November Project

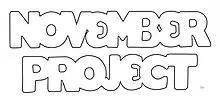
Logo of the November Project

The November Project is a free, open-to-the-public exercise group founded in Boston, Massachusetts, in 2011. The name "November Project" comes from the Google Doc that the founders shared to track their progress in November 2011. While sessions occur year-round, the name stuck.